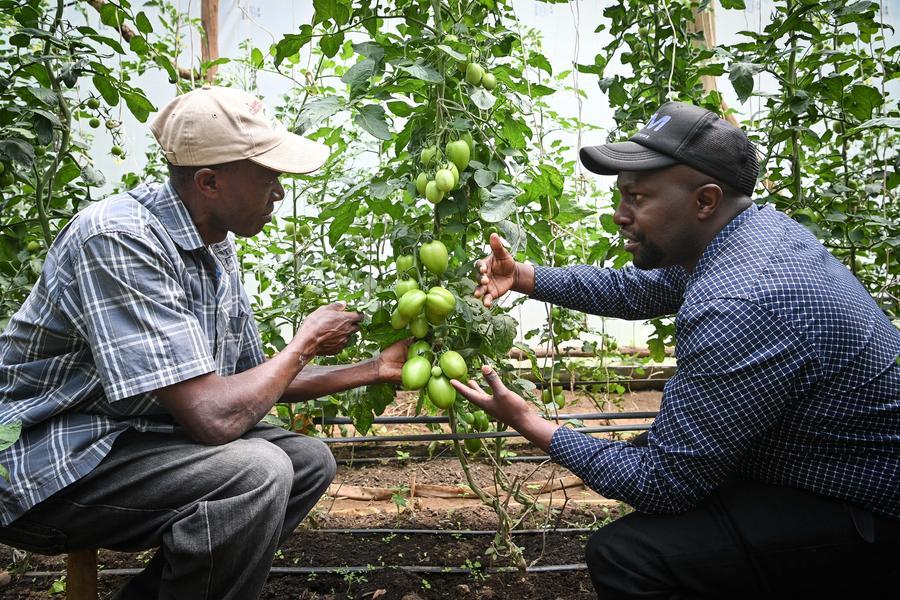
wakulima waliopo katika eneo mfano wa shamba ama bustani lililopandwa miche iliyoota na kuchipua kwa rangi yakijani kibichi na kutoa mazao ya biashara aina ya nyanya, kuashiria kuwa ni eneo la shamba linalotumika kwaajili ya uzalishaji wa mazao hayo.